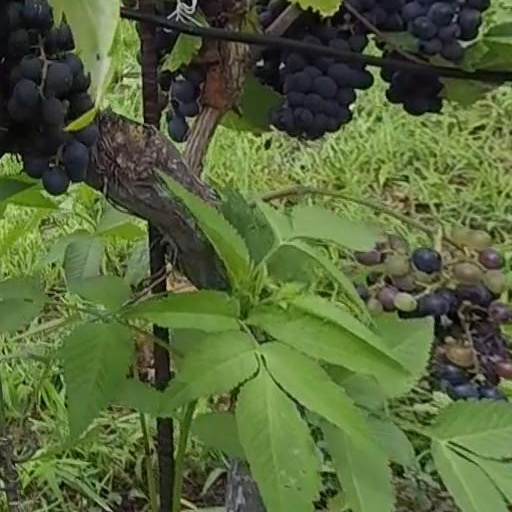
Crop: grape